British Aerospace 146

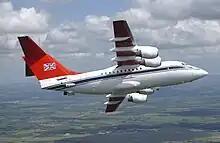
The BAe 146-100/Avro RJ70 is long.

The BAe 146 is a quadjet powered by four Avco Lycoming ALF 502 turbofan engines, which are fixed on pylons underneath the aircraft's high wing. The ALF 502 was derived from the Lycoming T55 turboshaft powerplant that powers the Chinook heavy-transport helicopter. Notably, the BAe 146 has a very low level of operational noise, much lower than most competing aircraft. This was achieved largely through the use of the geared turbofan ALF 502; the gearbox allows the fan blade tip speed to stay below the speed of sound, dramatically reducing the aircraft's noise. Additionally, other sound-deadening measures include a high bypass ratio compared to contemporary aircraft and additional sound-damping layers built into the engine.